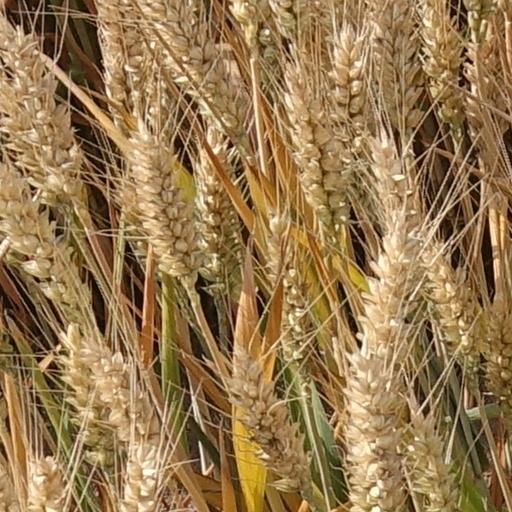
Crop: wheat